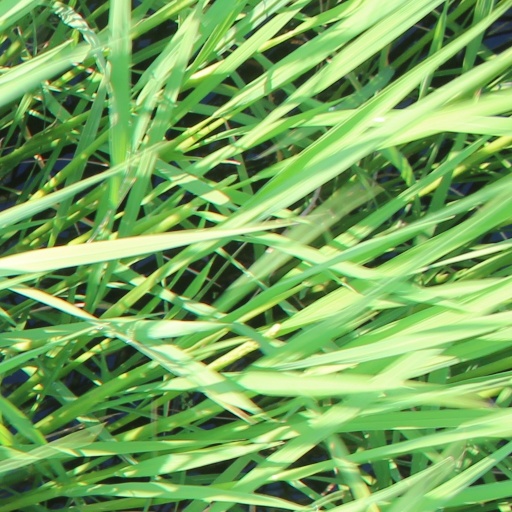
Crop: rice